Tadeusz Hołdys High-Mountain Meteorological Observatory on Śnieżka

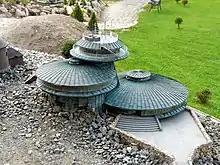
Miniature of the restaurant and the observatory on Śnieżka

A model of the Śnieżka High-Mountain Observatory in 1:25 scale can be admired in the Miniature Park of Lower Silesian Monuments in Kowary.